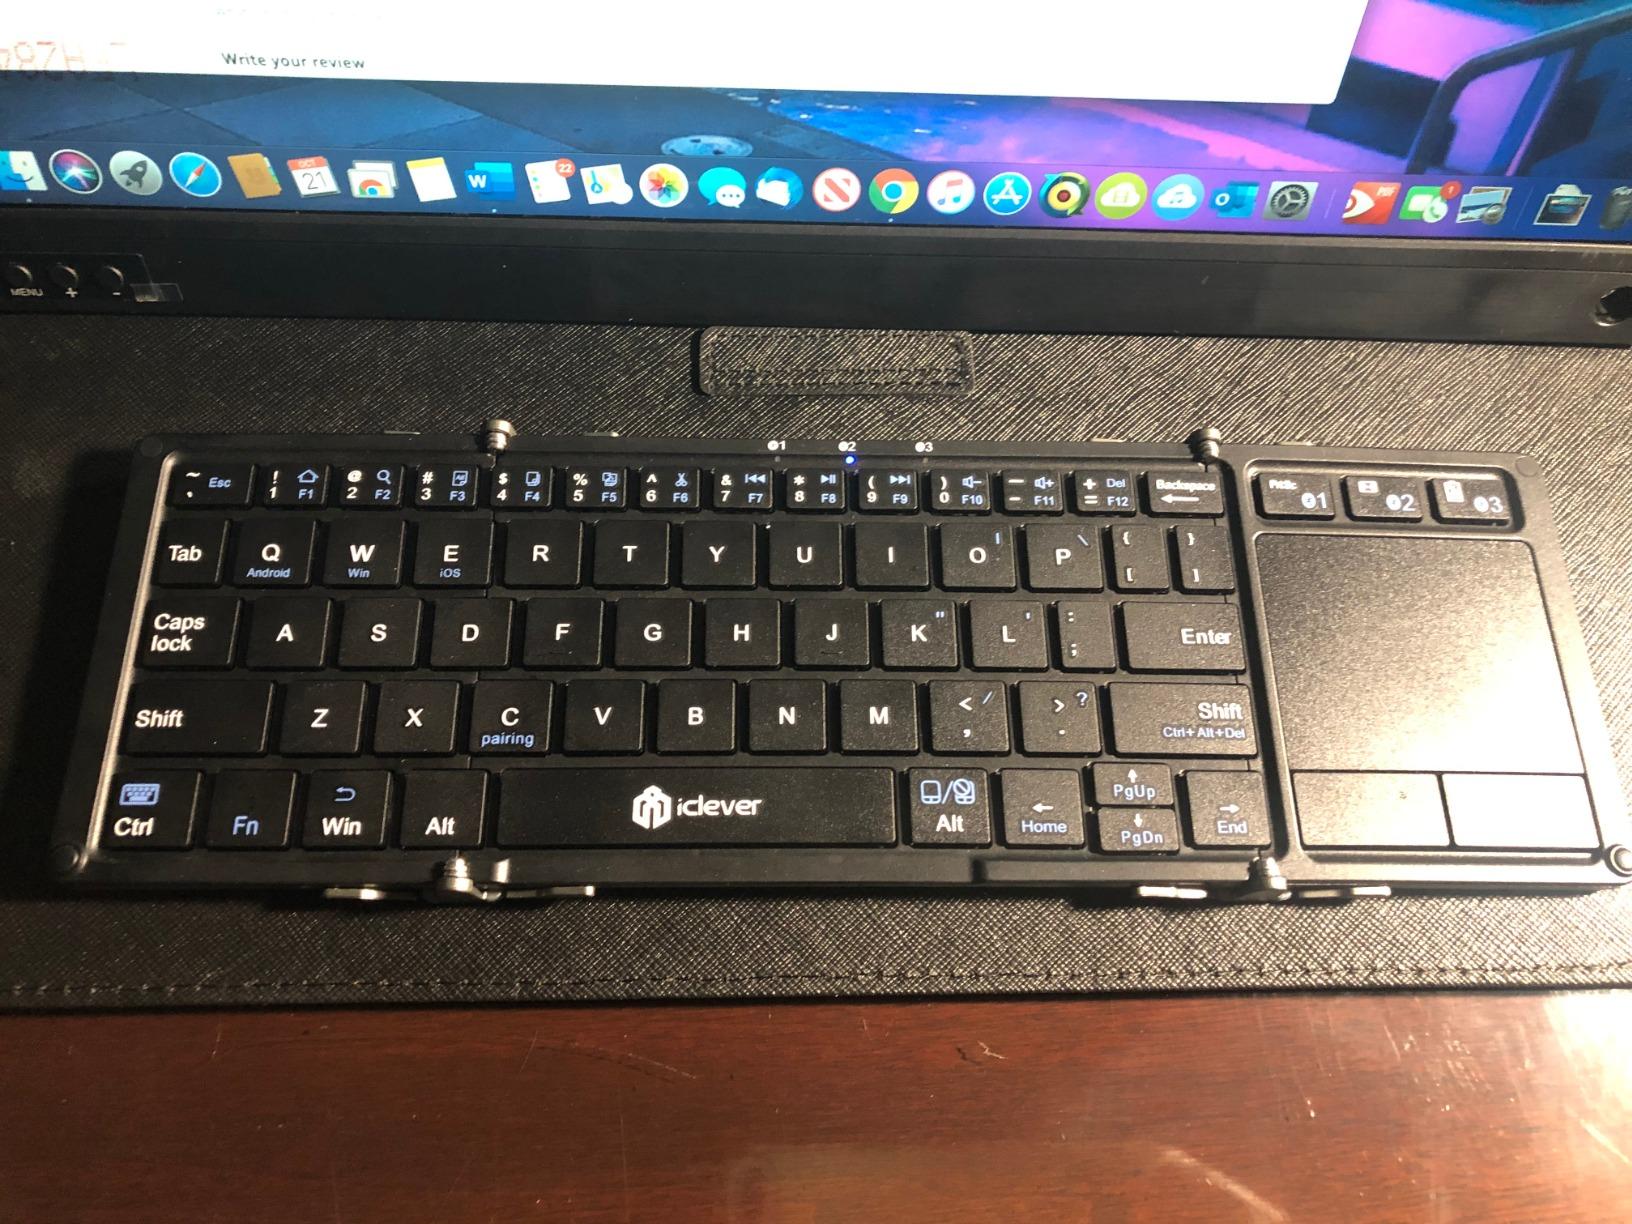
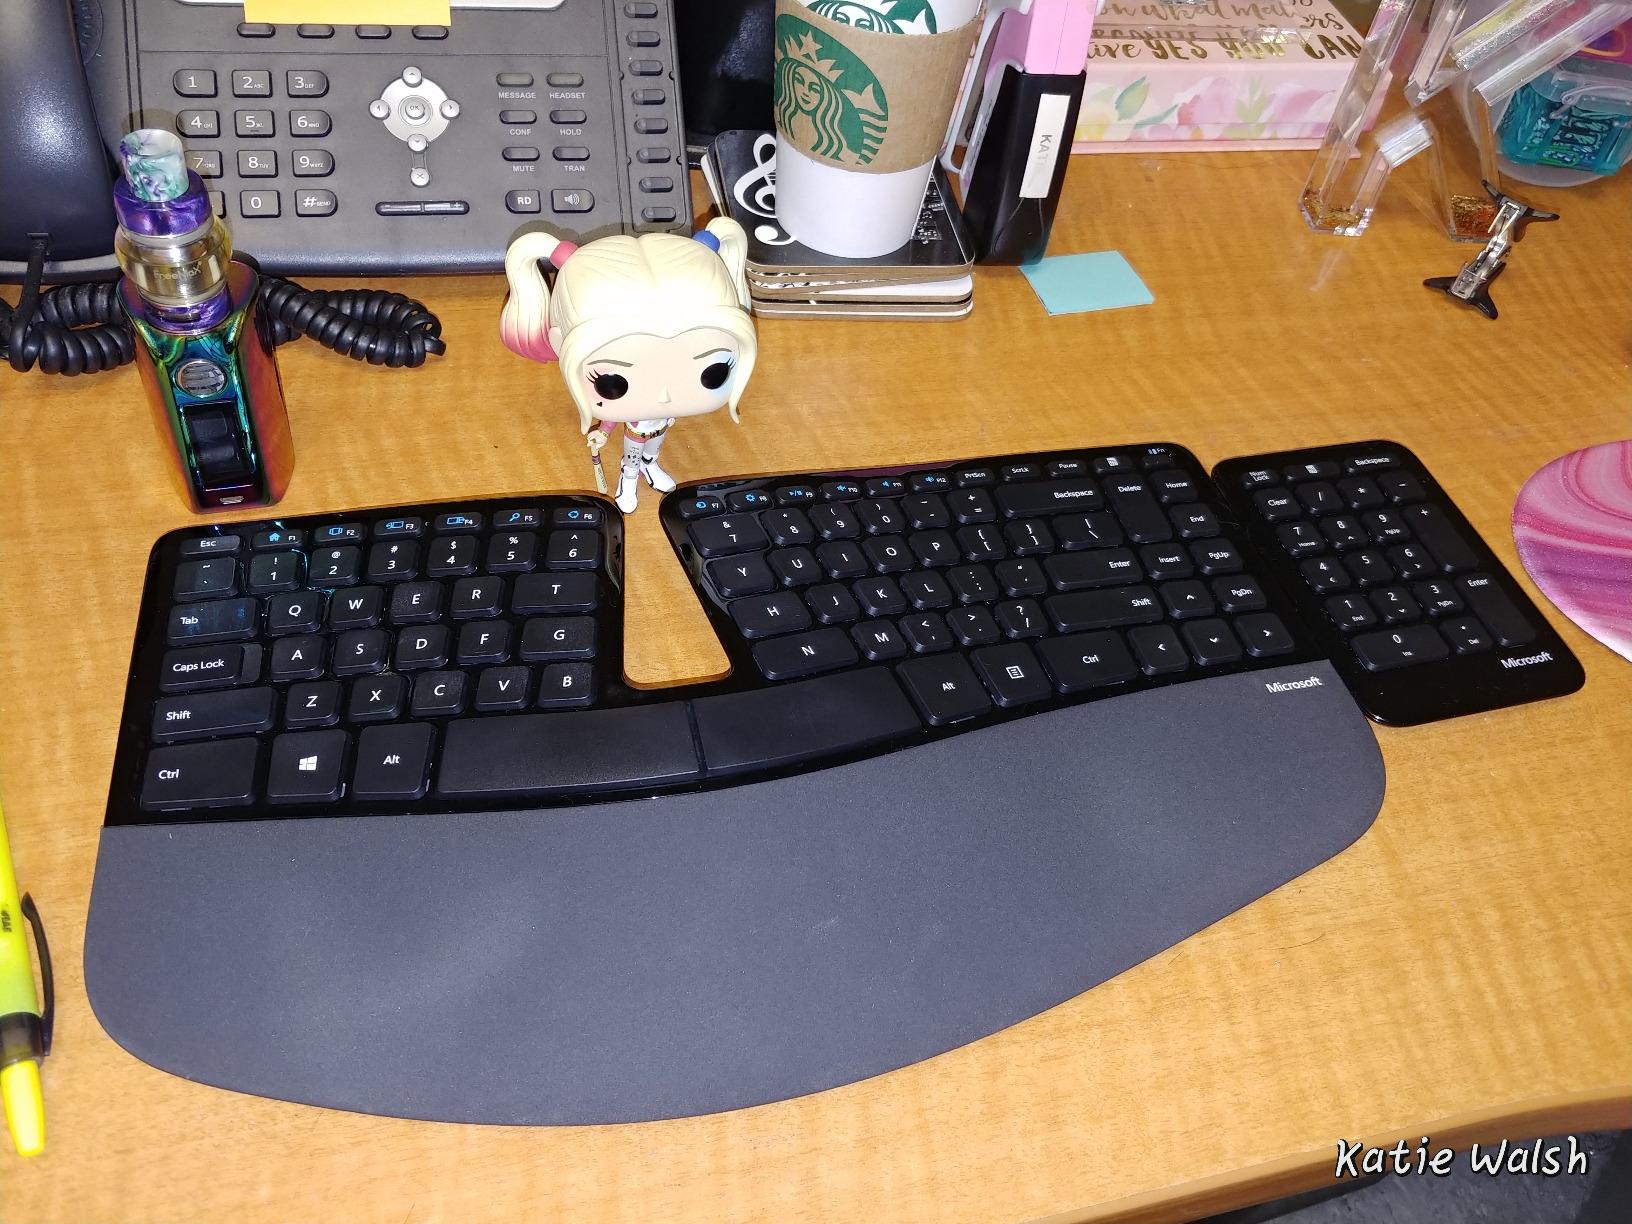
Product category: keyboard
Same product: no